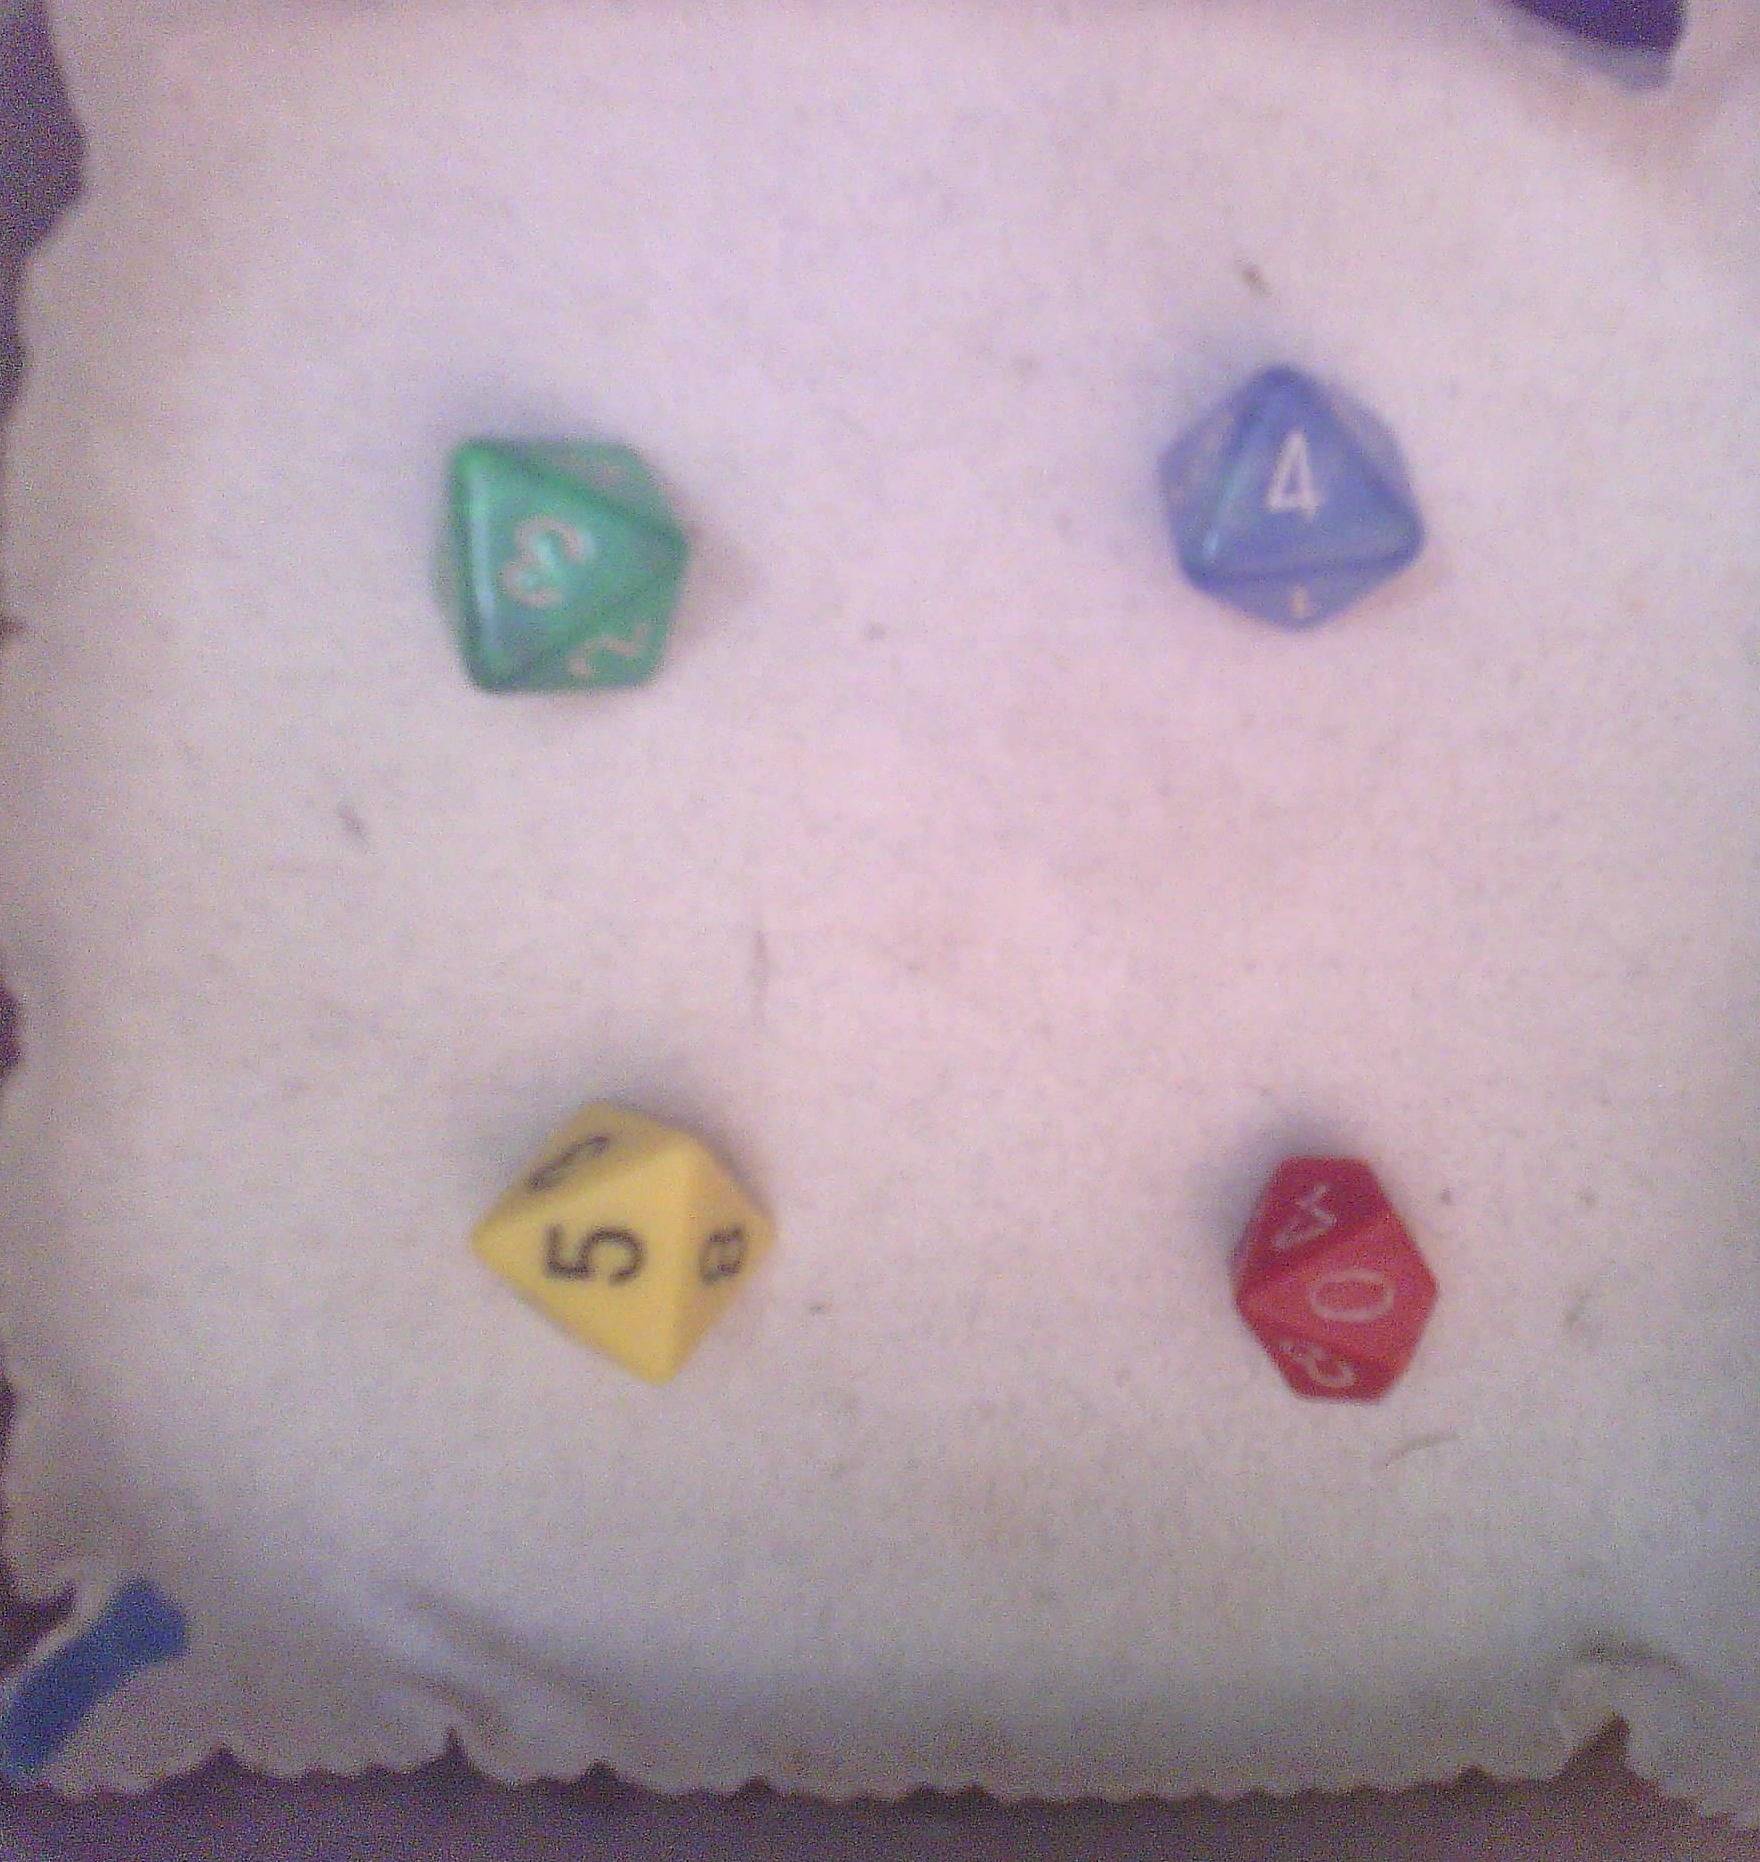
Dice in frame:
type: d8
value: 3
type: d8
value: 4
type: d8
value: 5
type: d10
value: 0
Label source: human
Face values trusted: yes